USAT McClellan

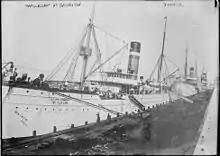
U.S. Army Transport McClellan at Galveston 1914.

In April 1914, "McClellan" took part in the United States occupation of Veracruz, Mexico, following the Tampico Affair earlier that month. "McClellan" sailed from Galveston, Texas with a destroyer escort and three other transports carrying a total of 4,000 troops, arriving off Veracruz on the 27th. After a brief battle, U.S. forces established control of the port and remained in occupation for six months. The incident precipitated a considerable worsening of relations between the two countries, and is said to have brought them to the brink of all-out war.